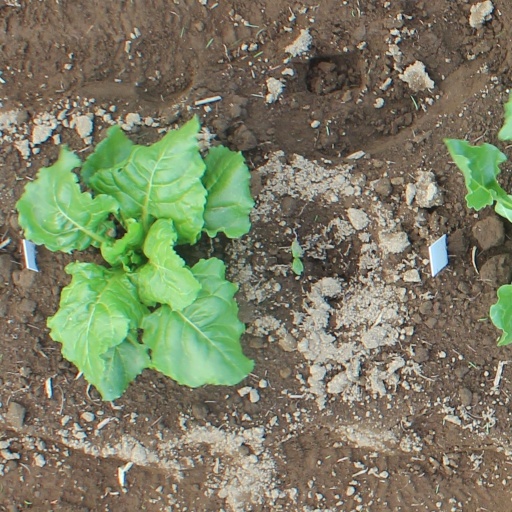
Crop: sugar beet